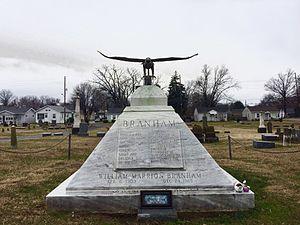
William Marrion Branham est un pasteur chrétien évangélique américain ayant été influent au sein des églises pentecôtistes américaines, quoiqu'il refusât d'appartenir à ces organisations. Il est parfois considéré comme le fondateur du mouvement La pluie de l’arrière saison. Ses partisans voient en lui l'avènement d'un prophète majeur : Élie annoncé par le prophète Malachie dans l'Ancien Testament.